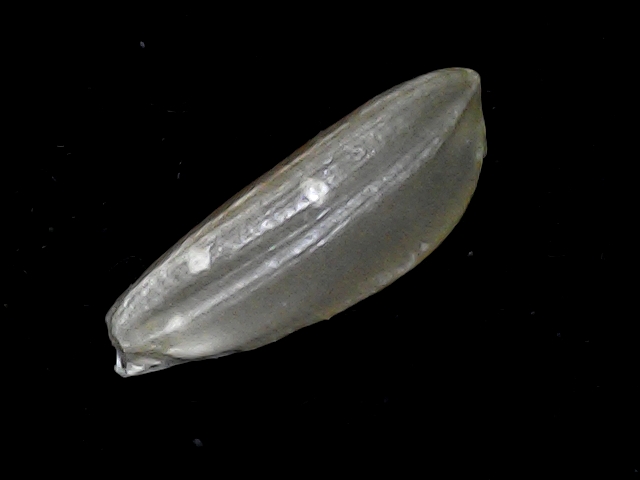
Rice variety: BD51